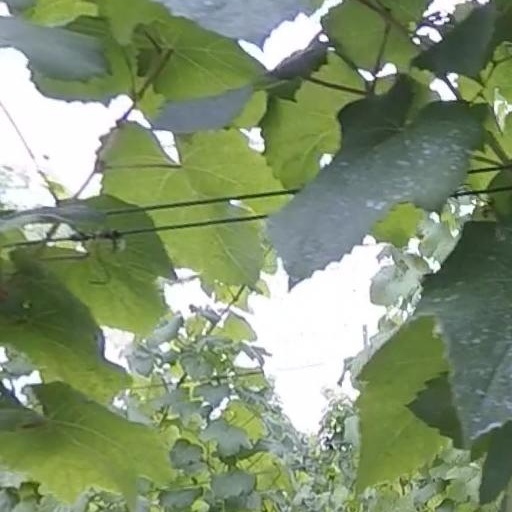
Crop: grape